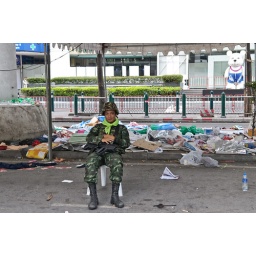
Destruction and chaos is visible everywhere in our neighborhood after the violent end of the red shirt protests